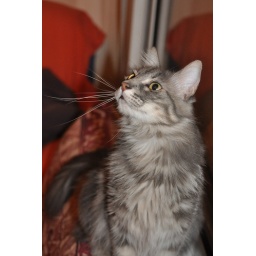
She spends most of her life underneath things in a grey furry ball so this was a rare moment.